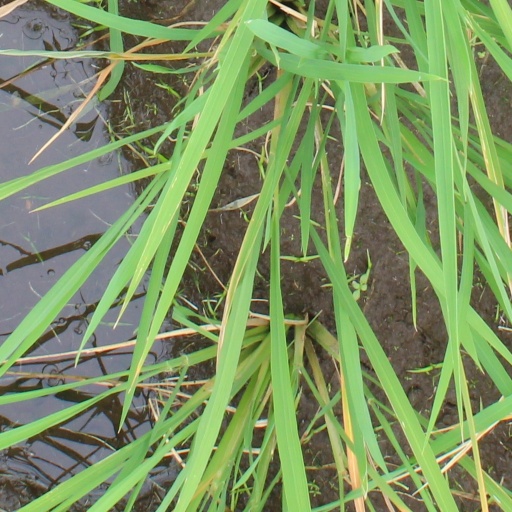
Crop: rice